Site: brandenburg
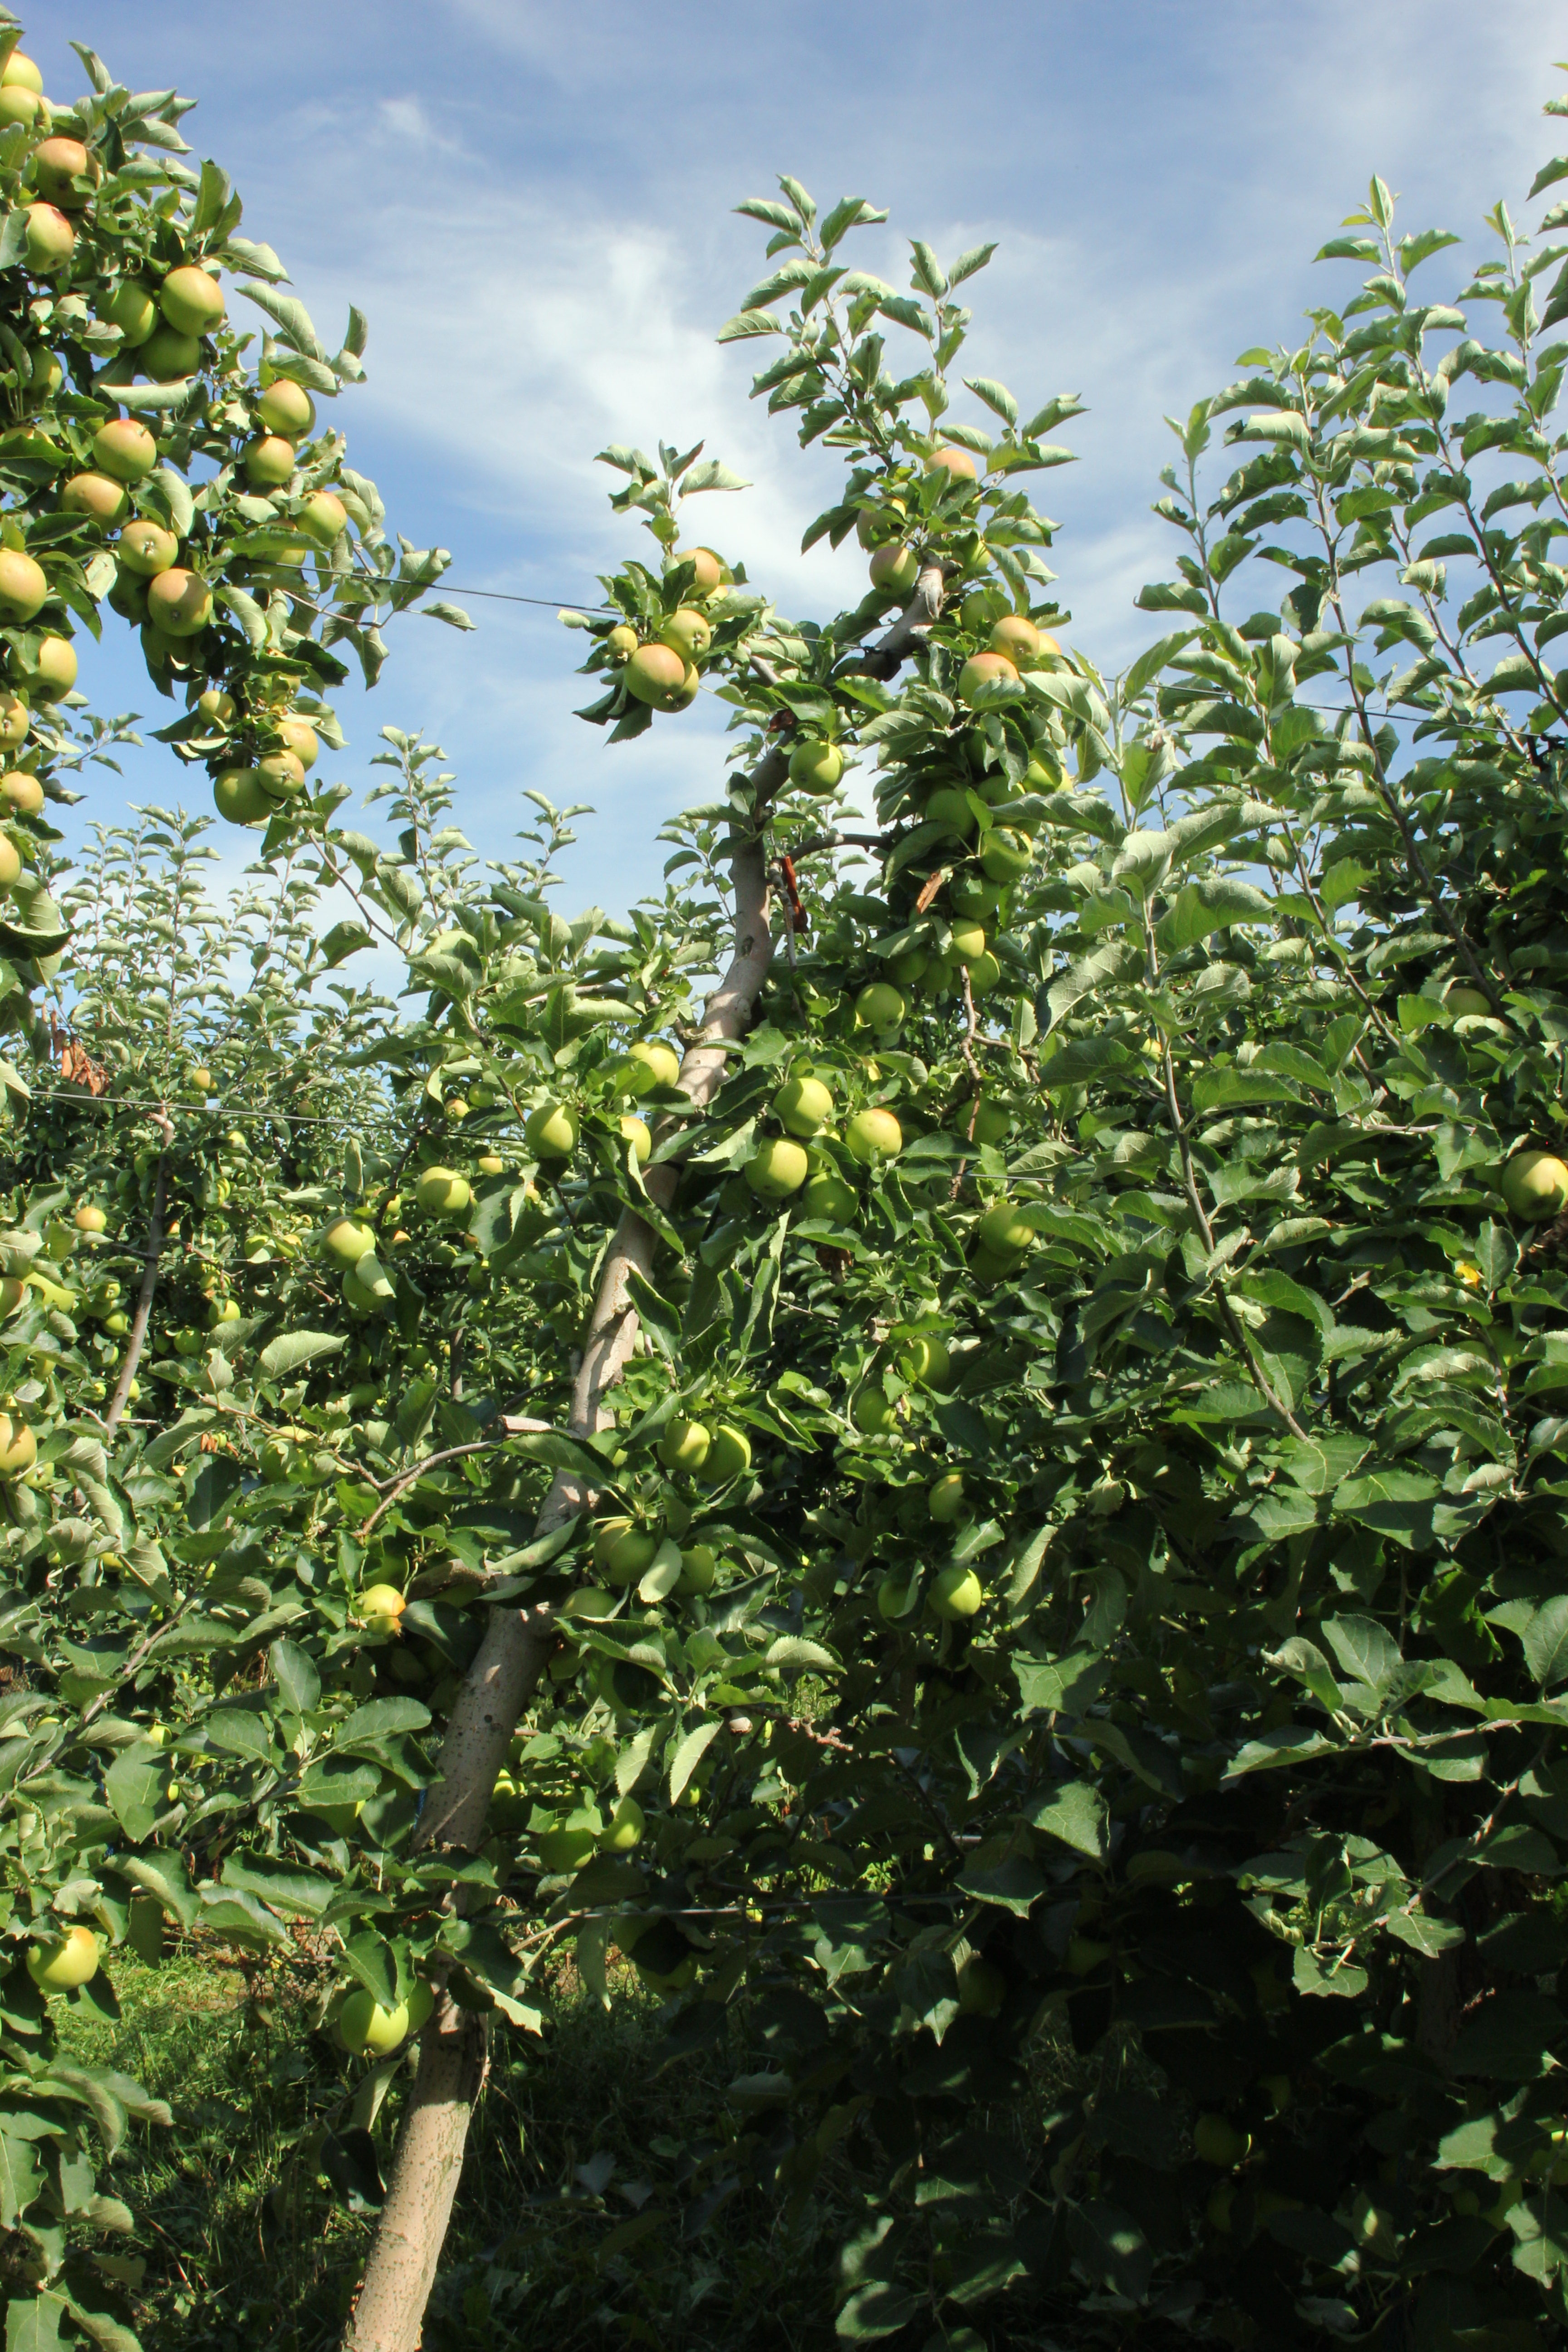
Growth stage (BBCH 77): Development of fruit